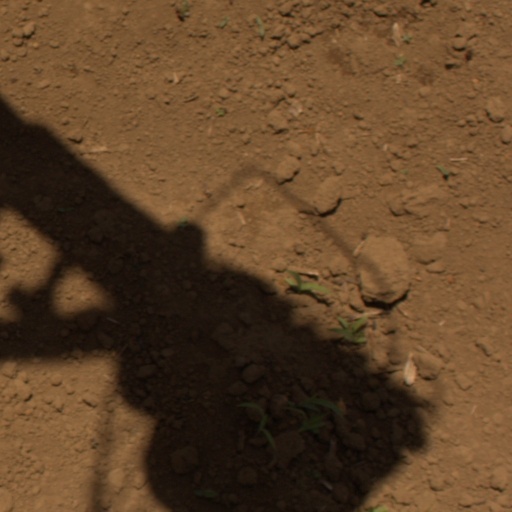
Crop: Jerusalem artichoke